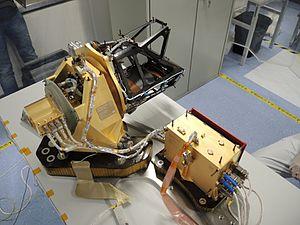
ExoMars Trace Gas Orbiter est une sonde interplanétaire développée par l'Agence spatiale européenne placée en orbite autour de la planète Mars pour étudier la présence et l'origine des gaz présents dans l'atmosphère martienne à l'état de trace notamment le méthane dont elle doit tenter de déterminer s'il est d'origine biologique. La sonde spatiale a été lancée le 14 mars 2016 par une fusée russe Proton. Après s'être insérée en orbite autour de Mars le 19 octobre 2016, la mission doit utiliser la technique de l'aérofreinage durant 12 mois avant d'entamer la phase scientifique de la mission qui doit s'achever en 2022.